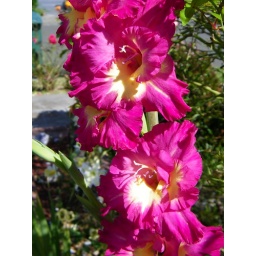
in neighbor's flower bed with her silk flowers